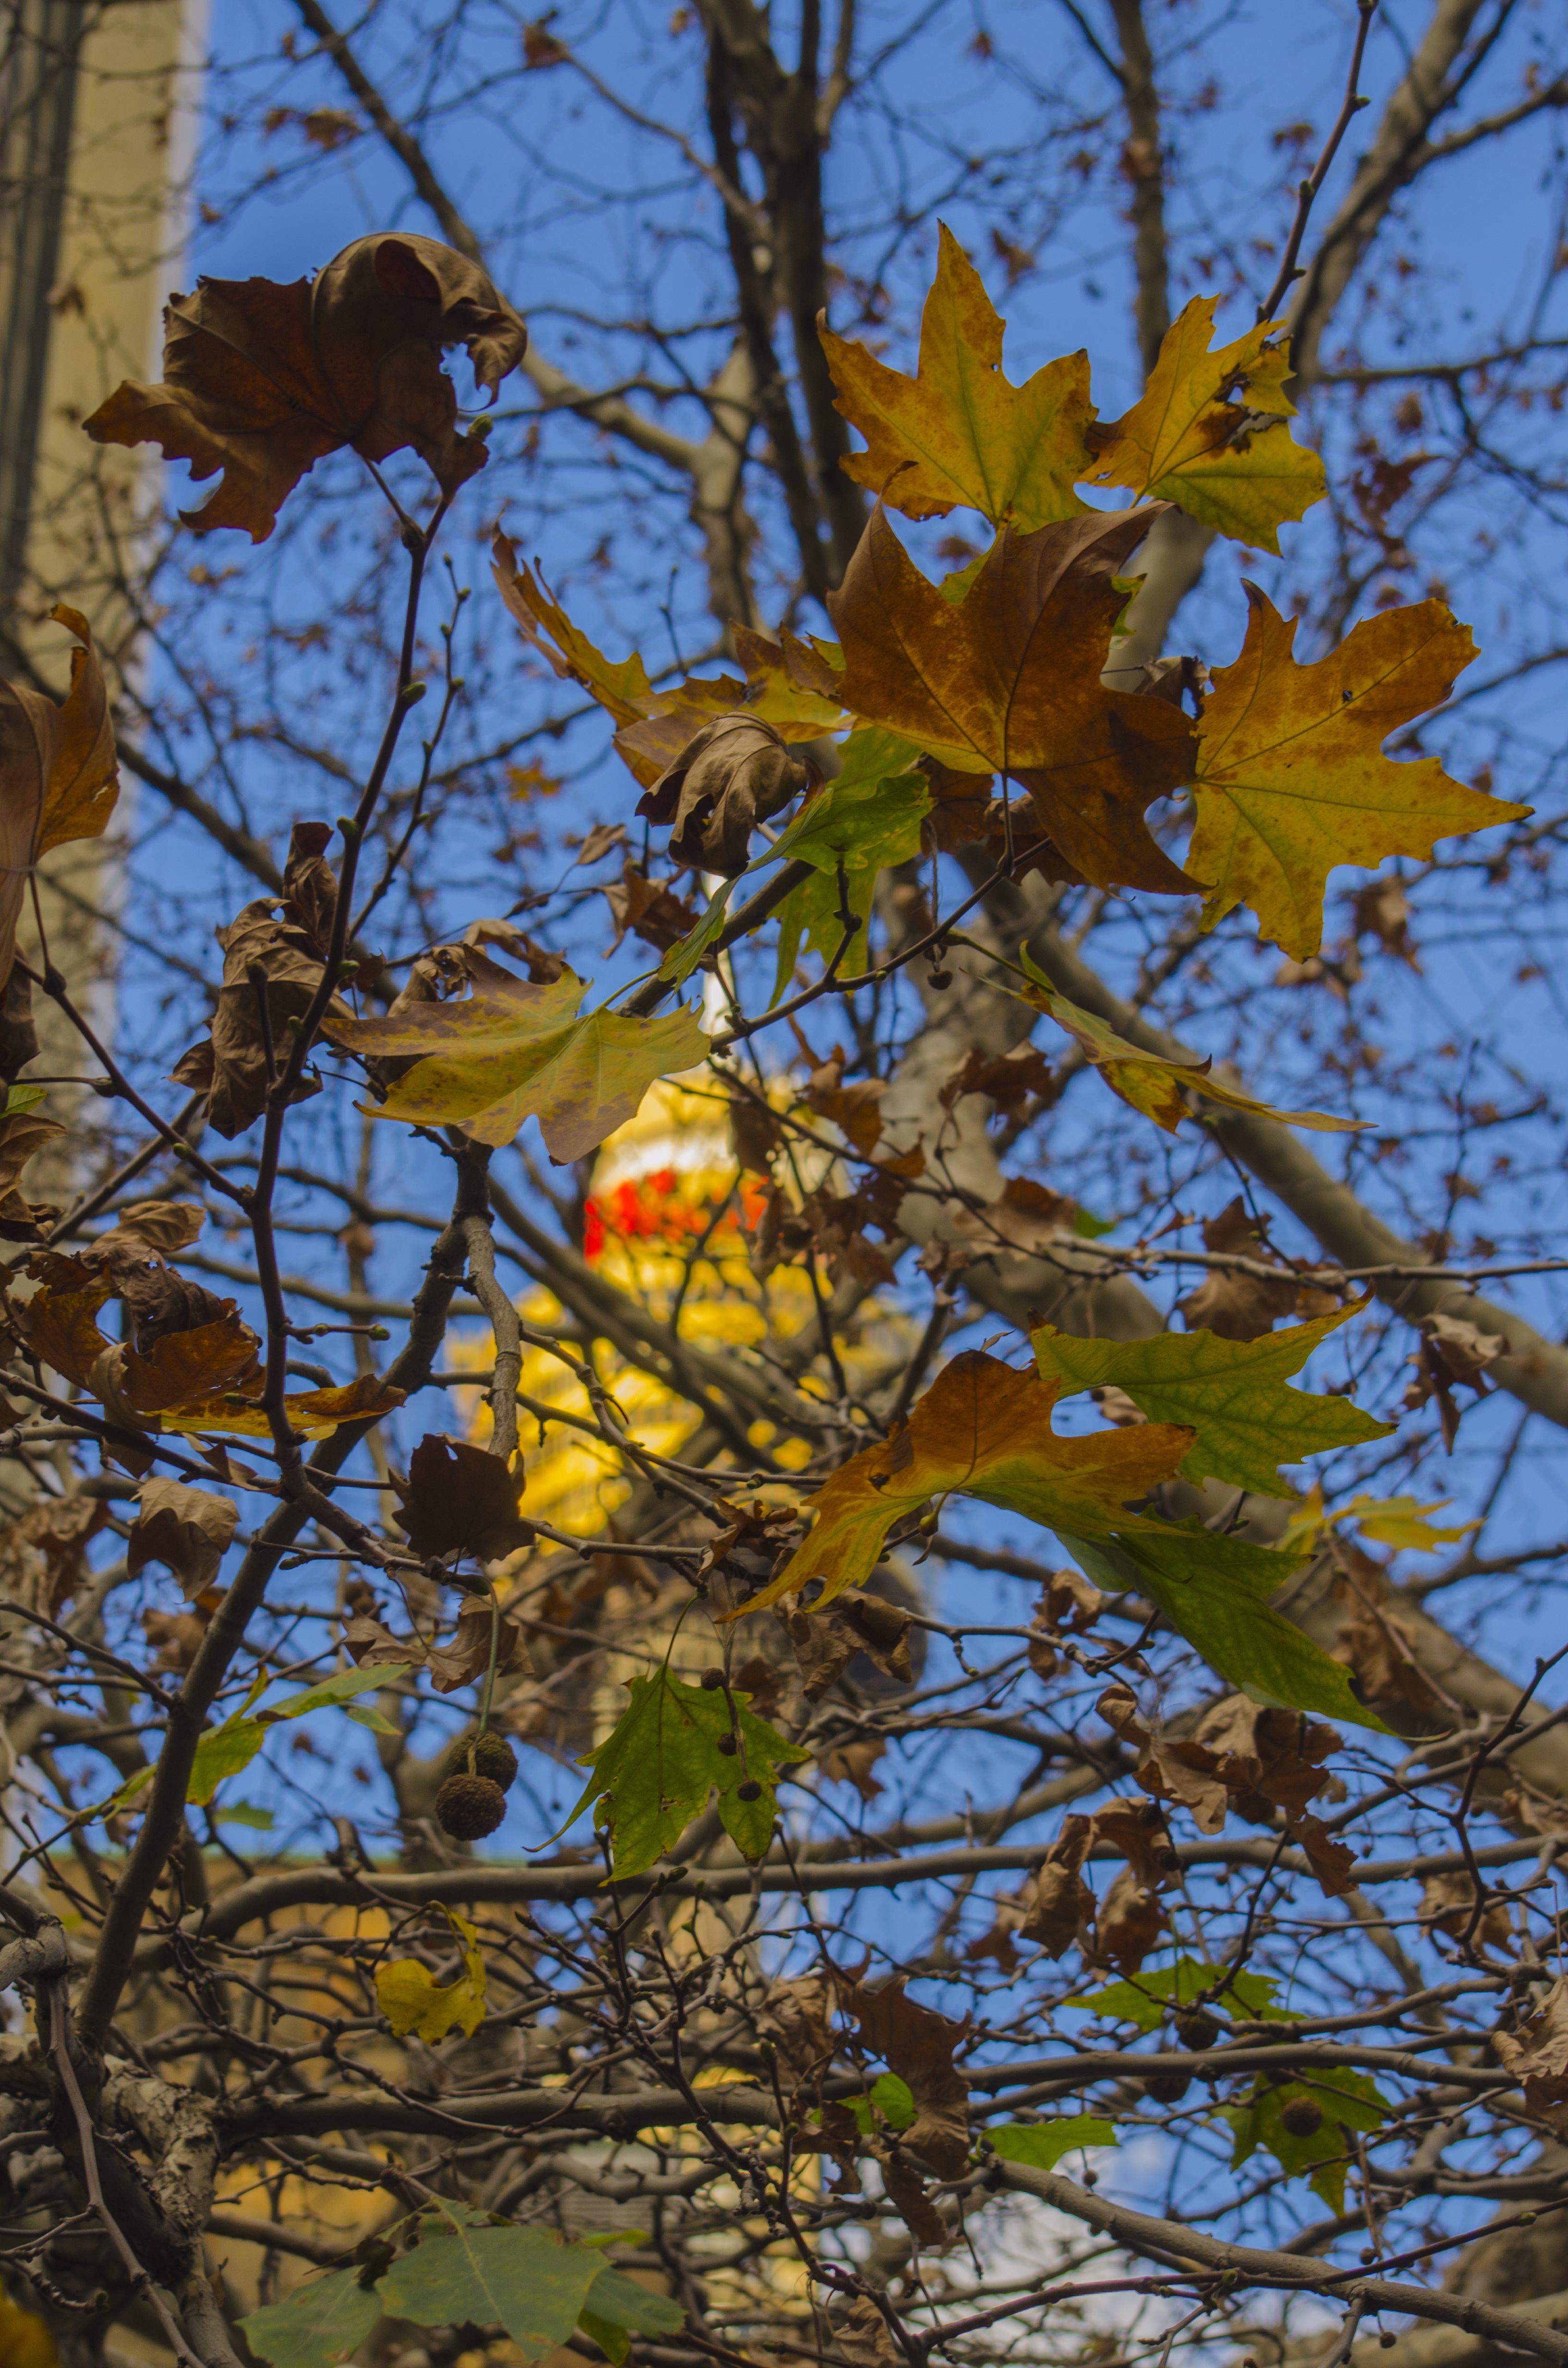
tree, nature, branch, plant, skyline, sunlight, leaf, flower, reflection, tower, autumn, botany, yellow, flora, season, sydney tower, leaves, deciduous, woodland, flowering plant, woody plant, land plant